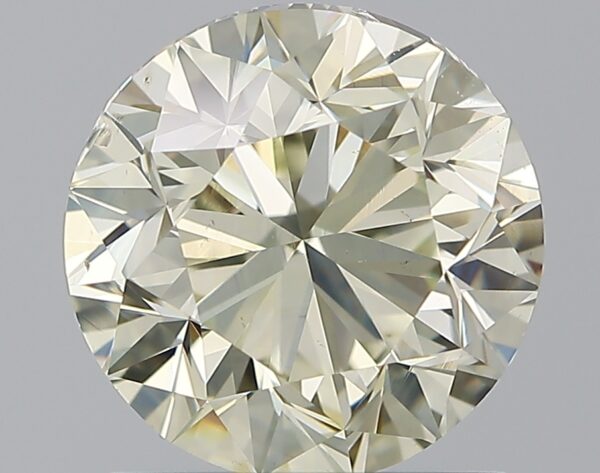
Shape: round
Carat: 1.5
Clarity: SI1
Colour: N
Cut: GD
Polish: EX
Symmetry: VG
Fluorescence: ST
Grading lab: GIA
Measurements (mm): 7.01 x 7.06 x 4.64